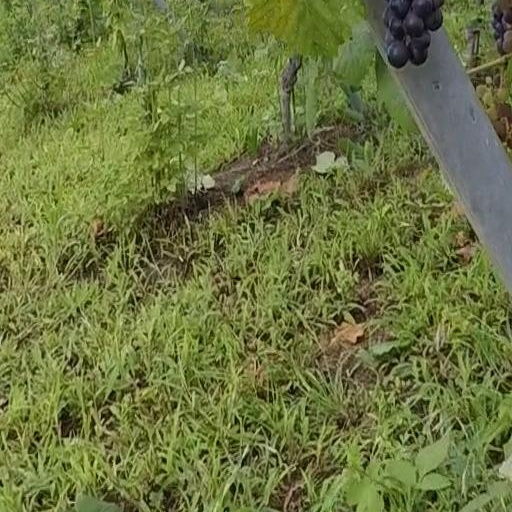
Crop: grape